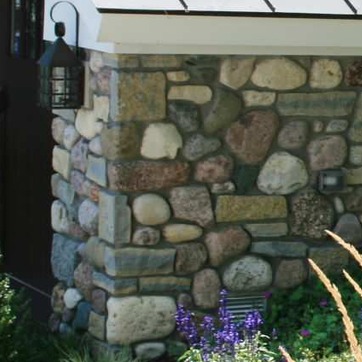
Material: stone